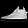
Label: Sneaker